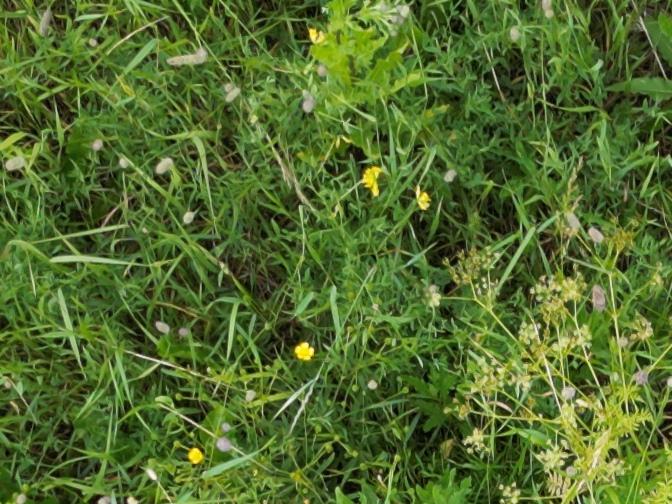
Flowers visible: yarrow flowers